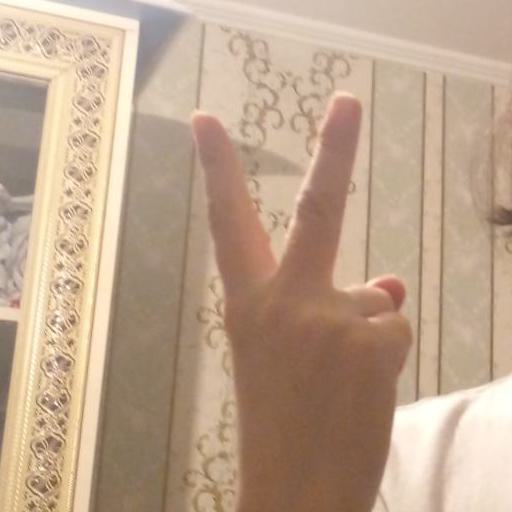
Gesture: peace_inverted